Armed Forces Foundation

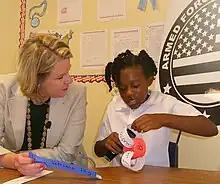
Secretary of Education Margaret Spellings with a child during the Armed Forces Foundation's Operation Caring Classroom

Operation Caring Classroom was the foundation's annual Veterans Day education initiative to help increase understanding and support among children for military families across the United States.